Mineral processing

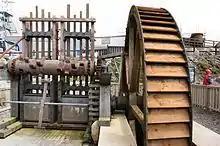
A set of Cornish stamps

Before the advent of heavy machinery, raw ore was broken up using hammers wielded by hand, a process called ""spalling"". Eventually, mechanical means were found to achieve this. For instance, stamp mills were being used in central Asia in the vicinity of Samarkand as early as 973. There is evidence the process was in use in Persia in the early medieval period. By the 11th century, stamp mills were in widespread use throughout the medieval Islamic world, from Islamic Spain and North Africa in the west to Central Asia in the east. A later example was the Cornish stamps, consisting of a series of iron hammers mounted in a vertical frame, raised by cams on the shaft of a waterwheel and falling onto the ore under gravity.